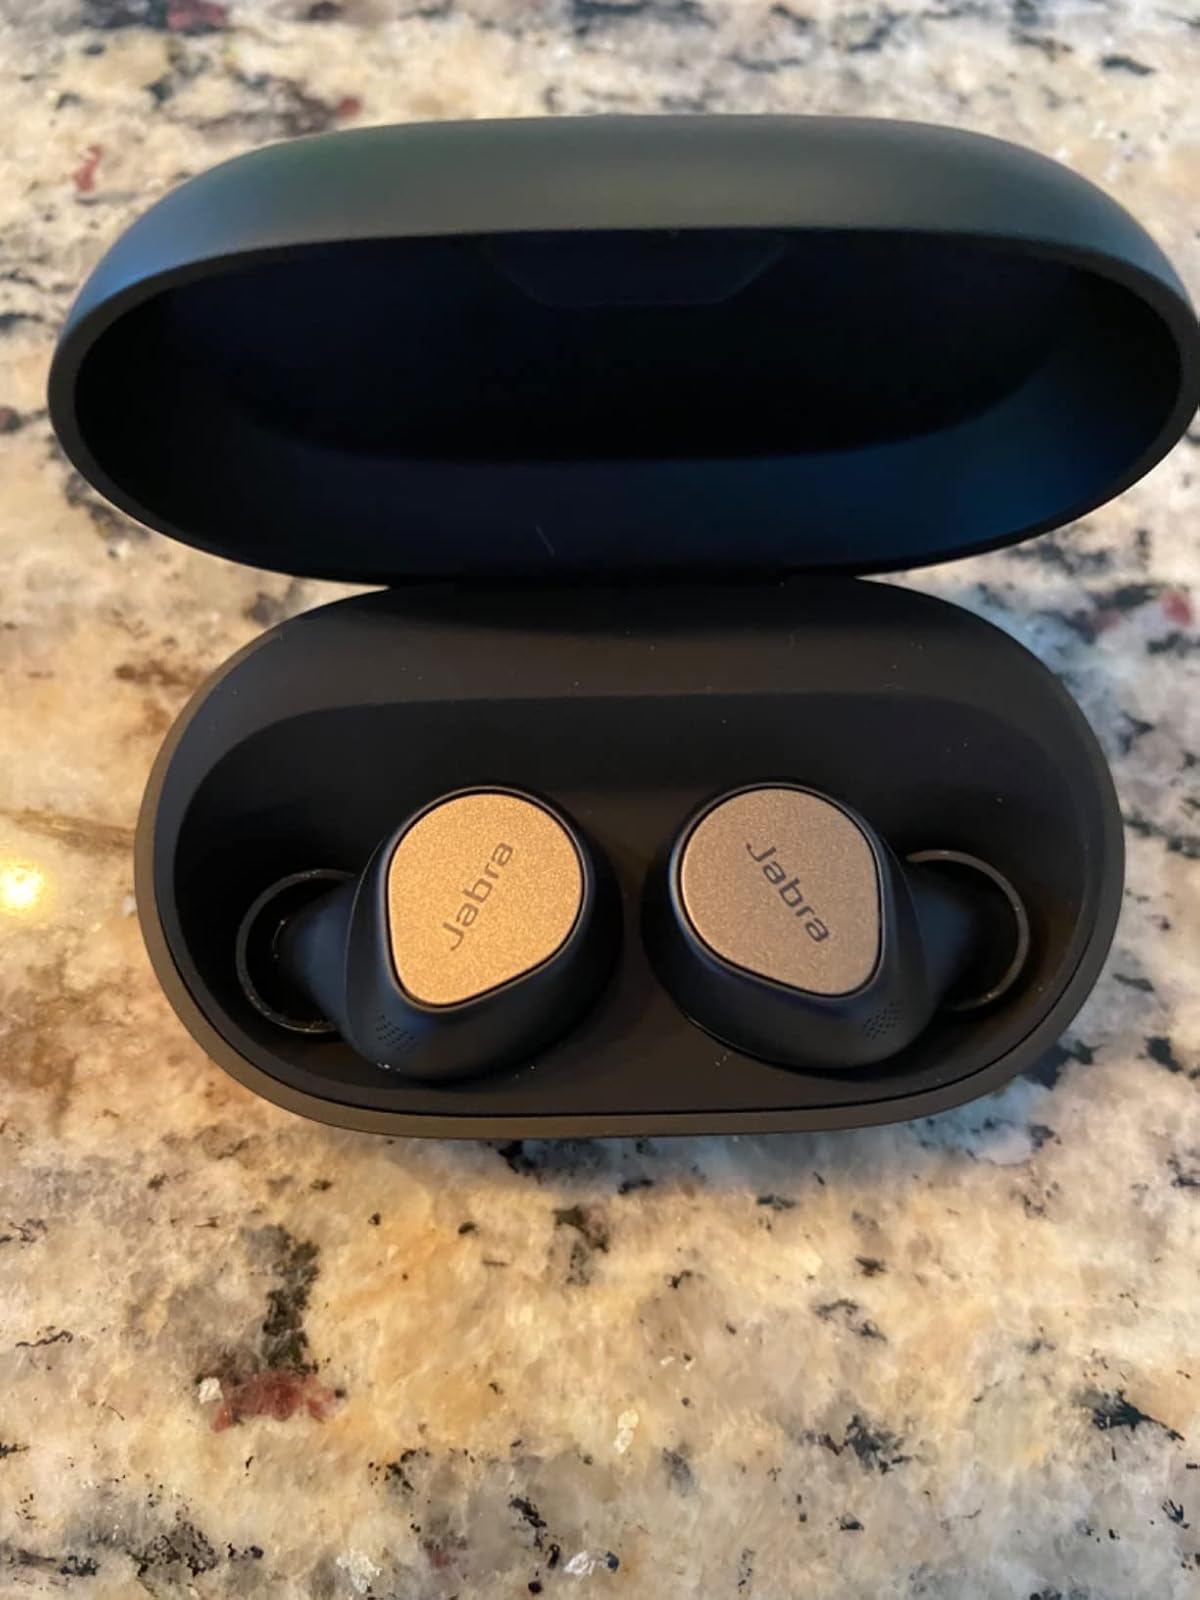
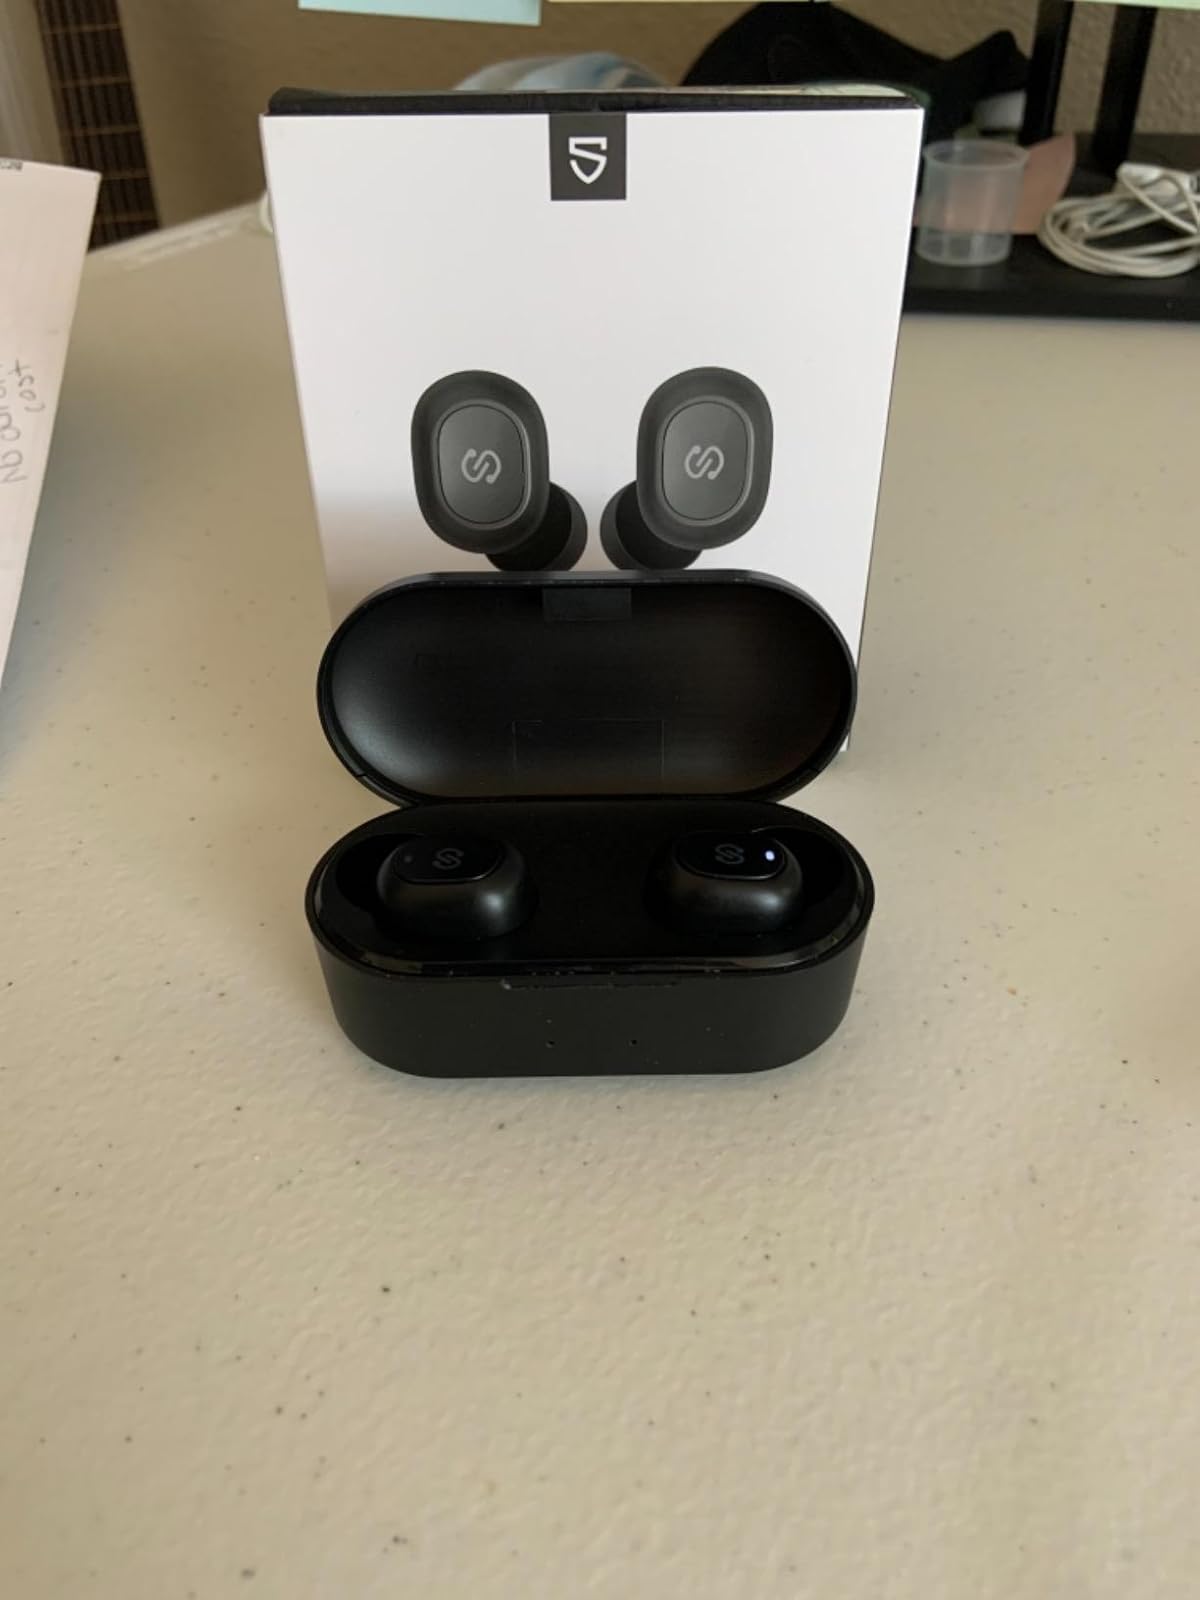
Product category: earbuds
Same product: no